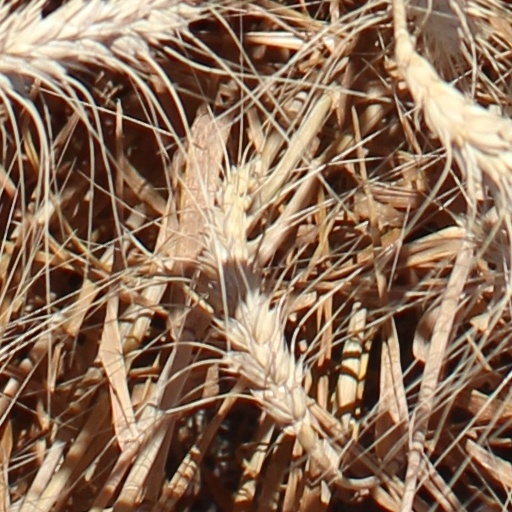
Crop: wheat